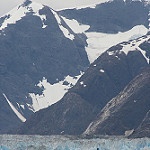
Label: glacier